Charles W. Conn

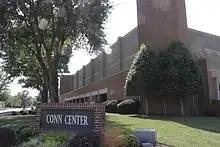
The Charles W. Conn Center at Lee University

His 12-year presidency of Lee College (now Lee University) was at that time the longest in the institution’s history. During the years of his leadership, the school set new enrollment records, built a married students apartment complex, and an auditorium, which was named the Charles W. Conn Center by the college board of directors in 1978, and made huge strides toward a broad range of academic and civic goals. He would later reflect on his teaching and administrative roles at Lee College as his most enjoyable years in ministry.